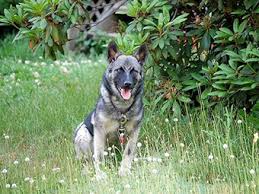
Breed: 217-n000046-Norwegian_elkhound